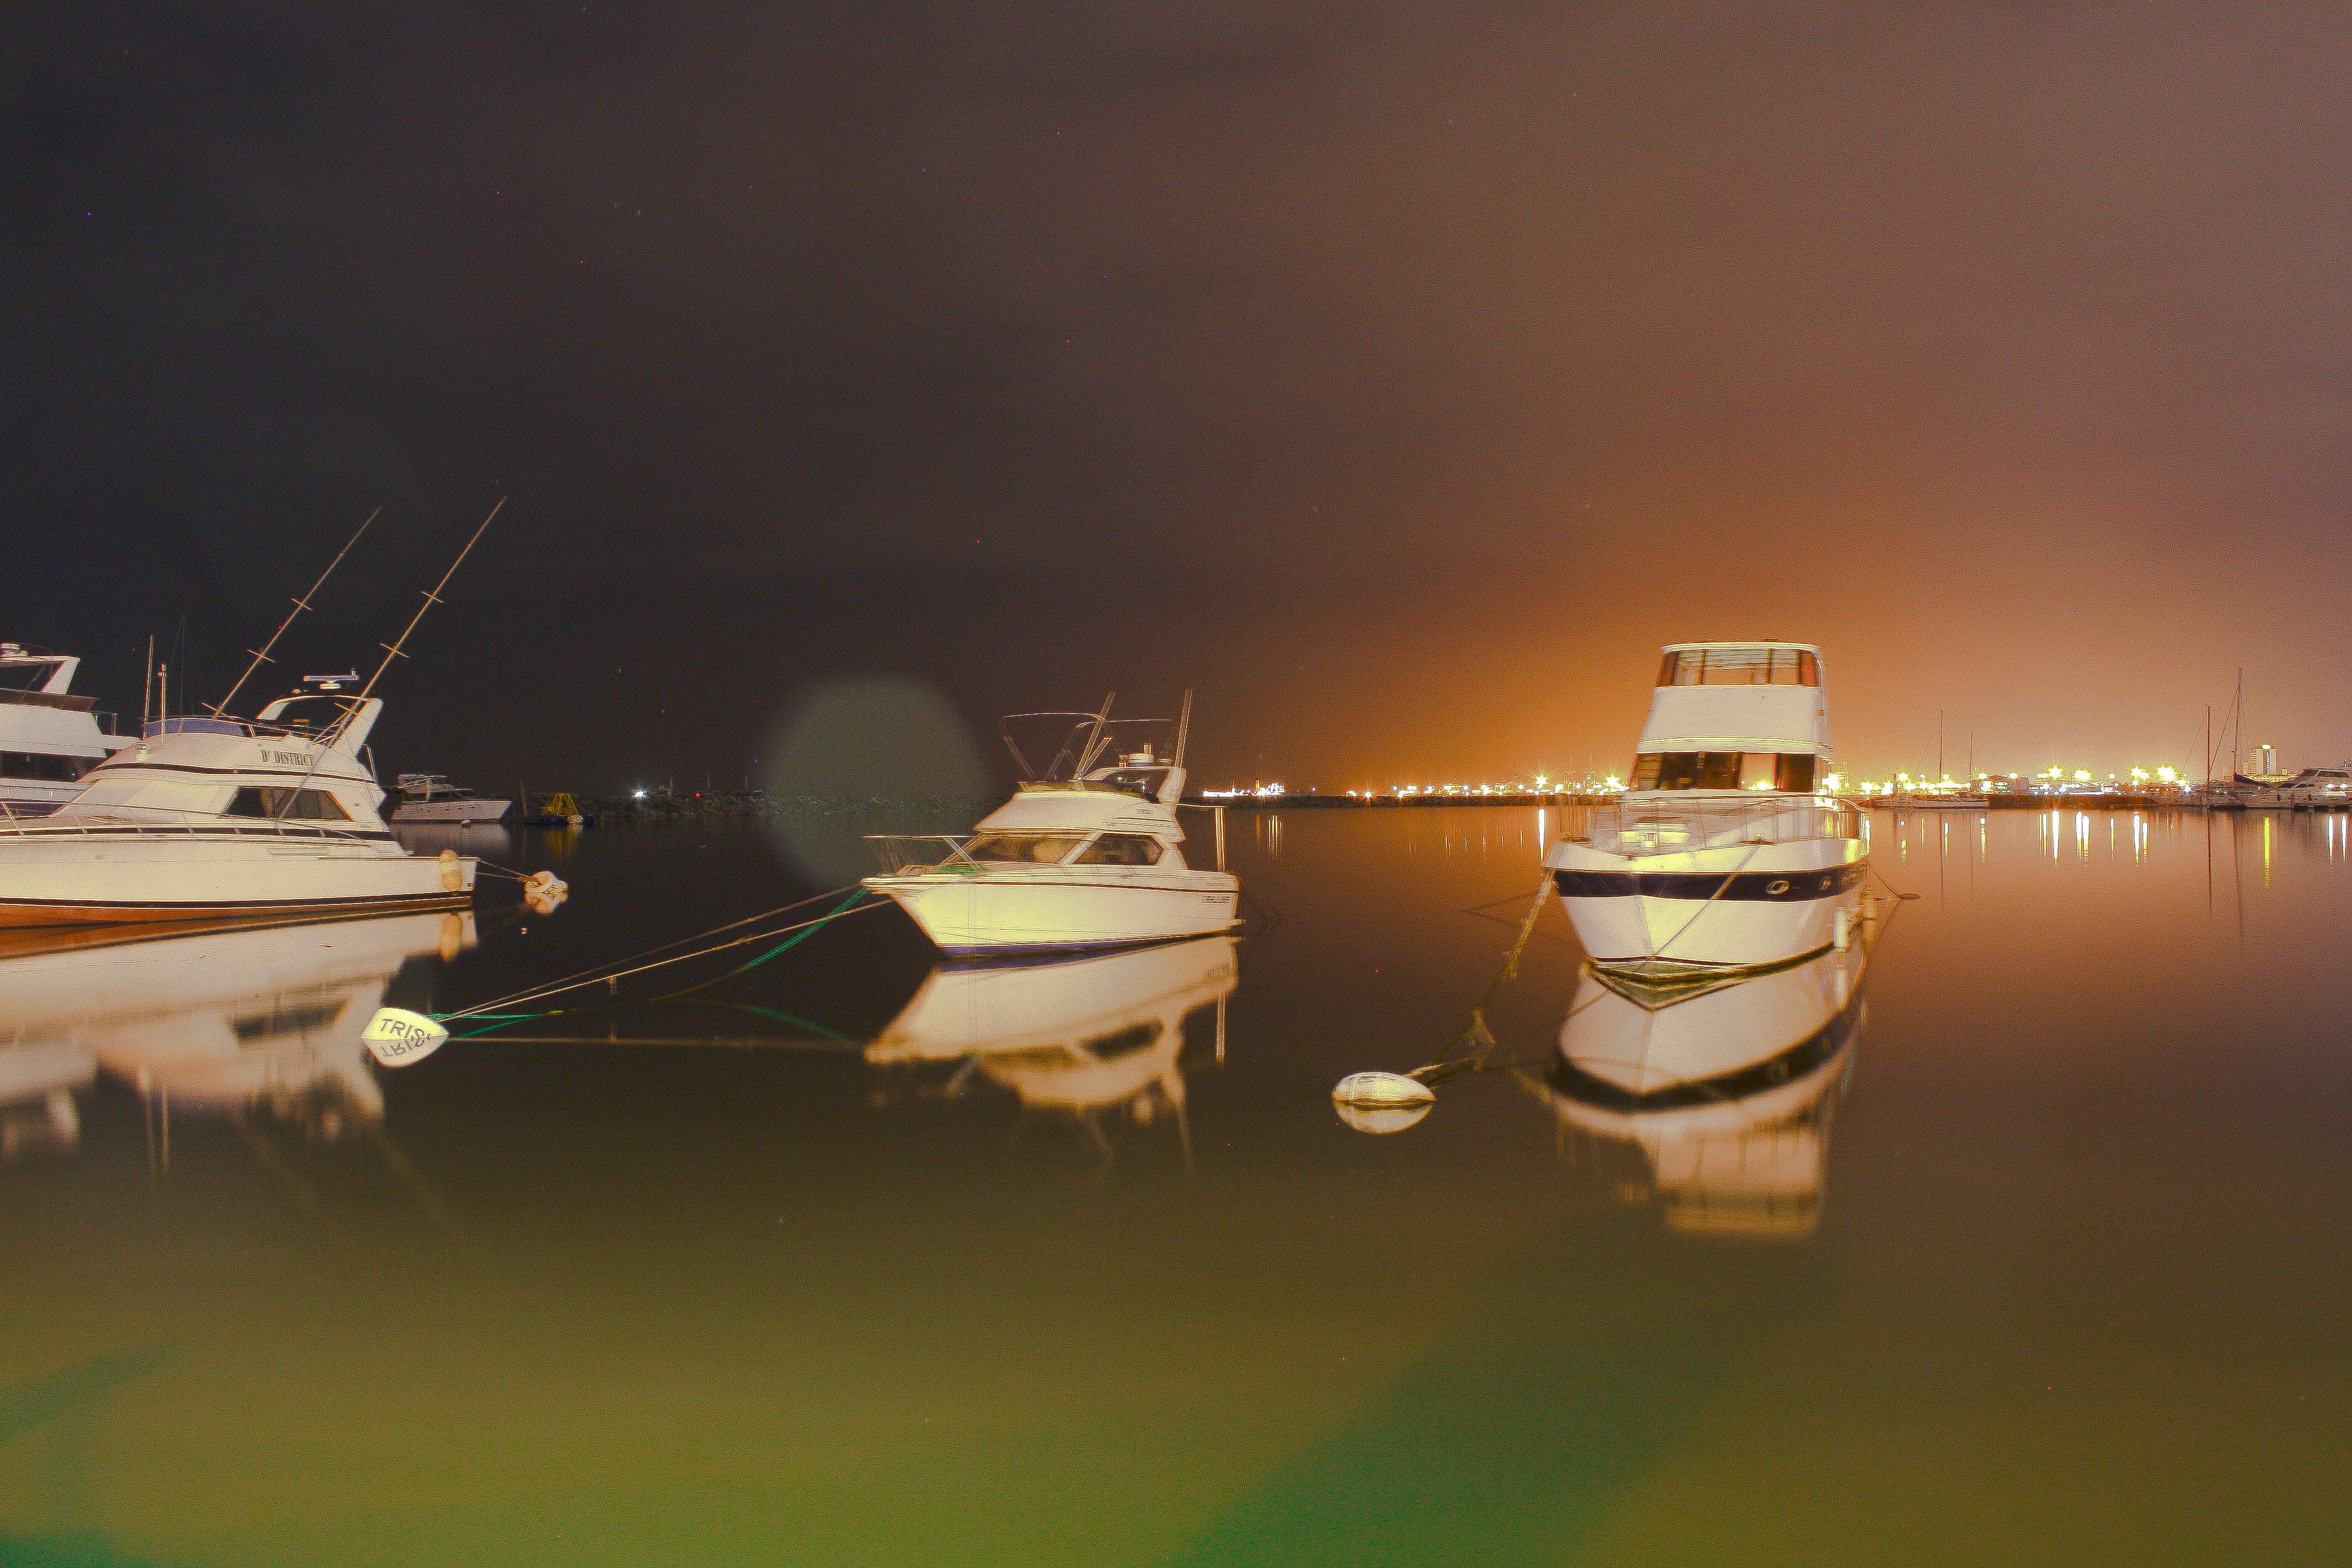
sea, dock, boat, night, morning, reflection, vehicle, marina, watercraft, cruise ship, passenger ship, ocean liner